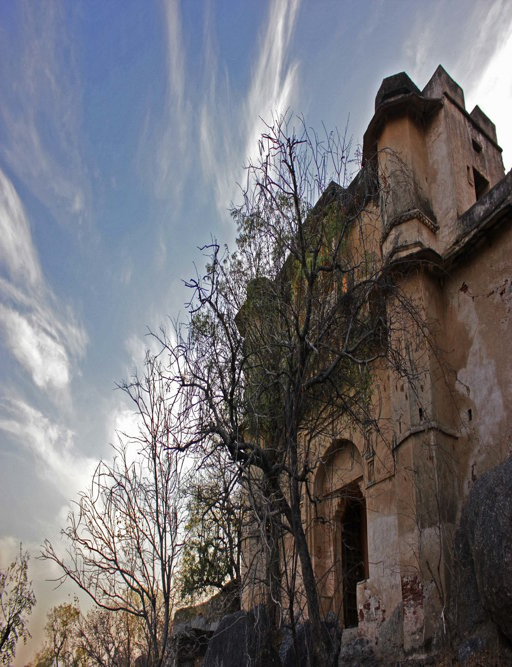
built atop a small hill , person lets you enjoy a sprawling view of the horizon ; a landscape that was once a glorious patch of history .